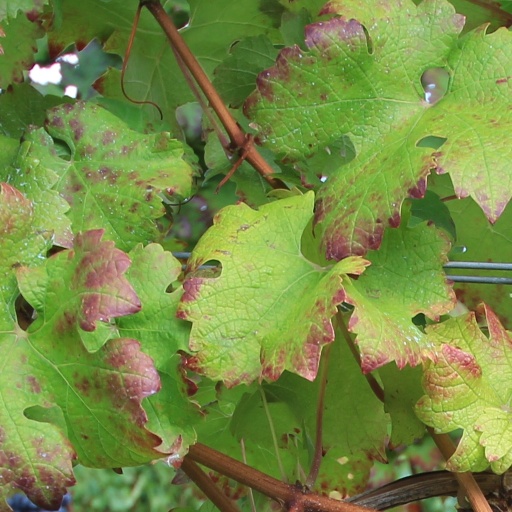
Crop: grape